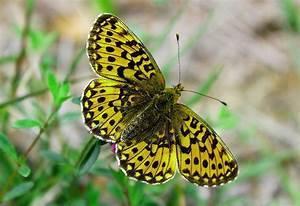
butterfly